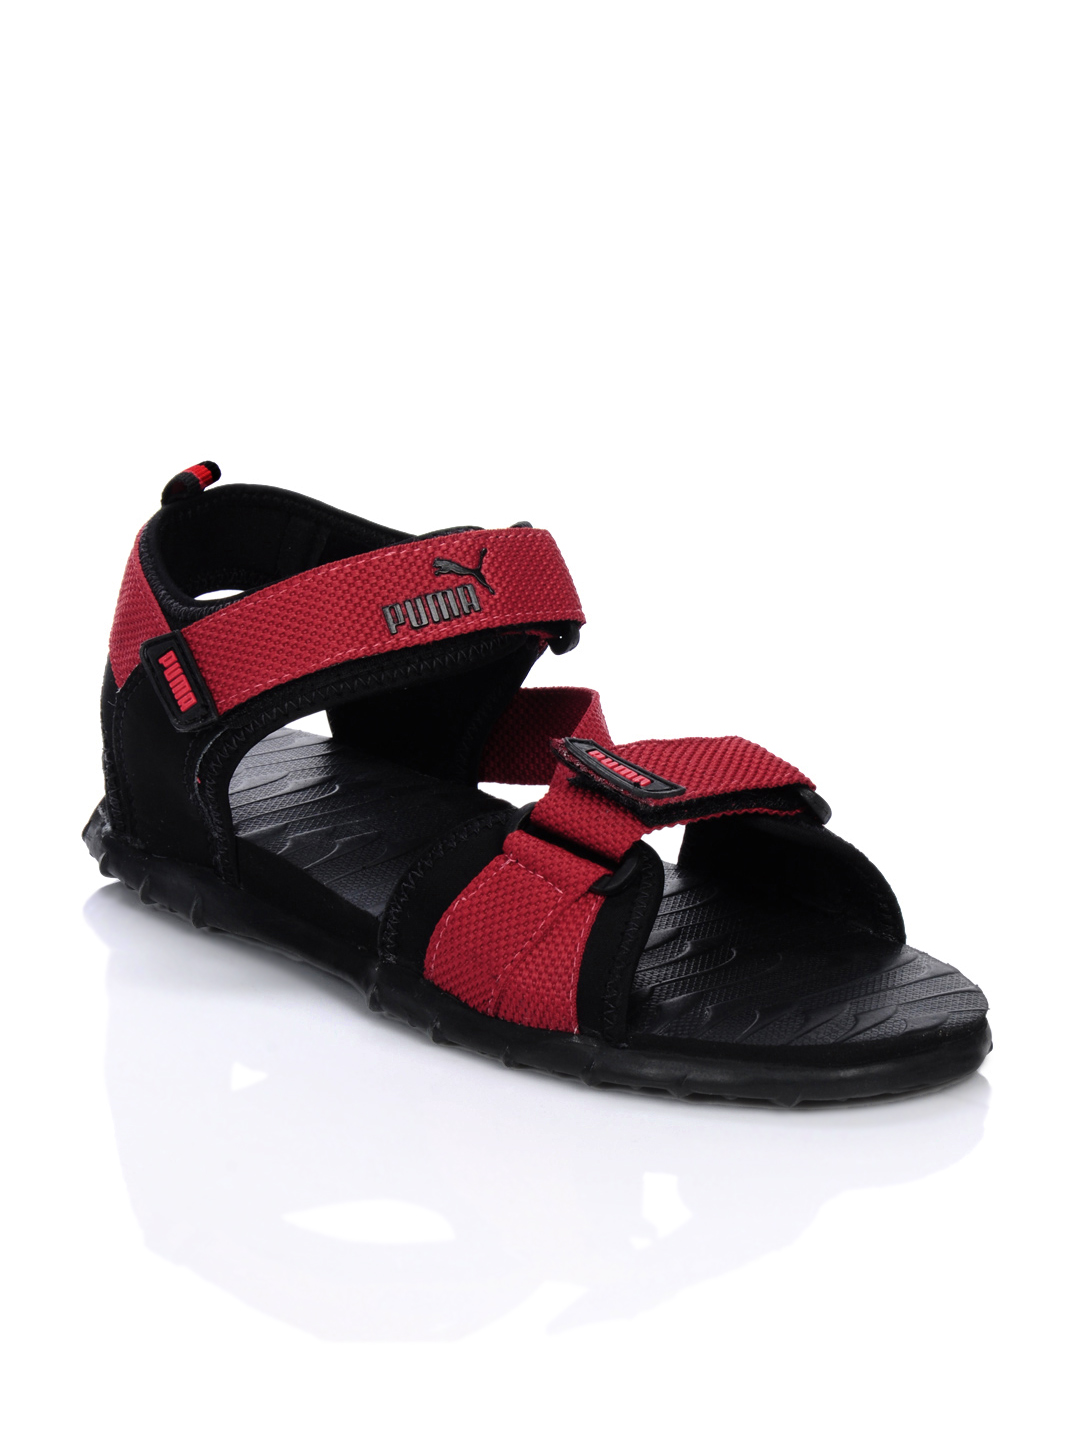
Puma Men Black Roque Sandals
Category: Footwear / Sandal / Sports Sandals
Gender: Men
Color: Black
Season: Summer 2012
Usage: Casual